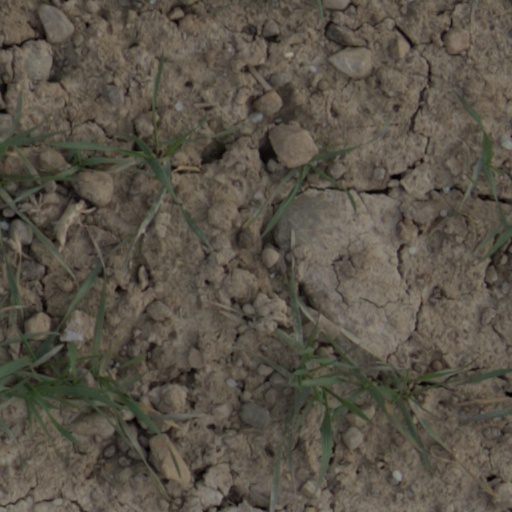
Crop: wheat